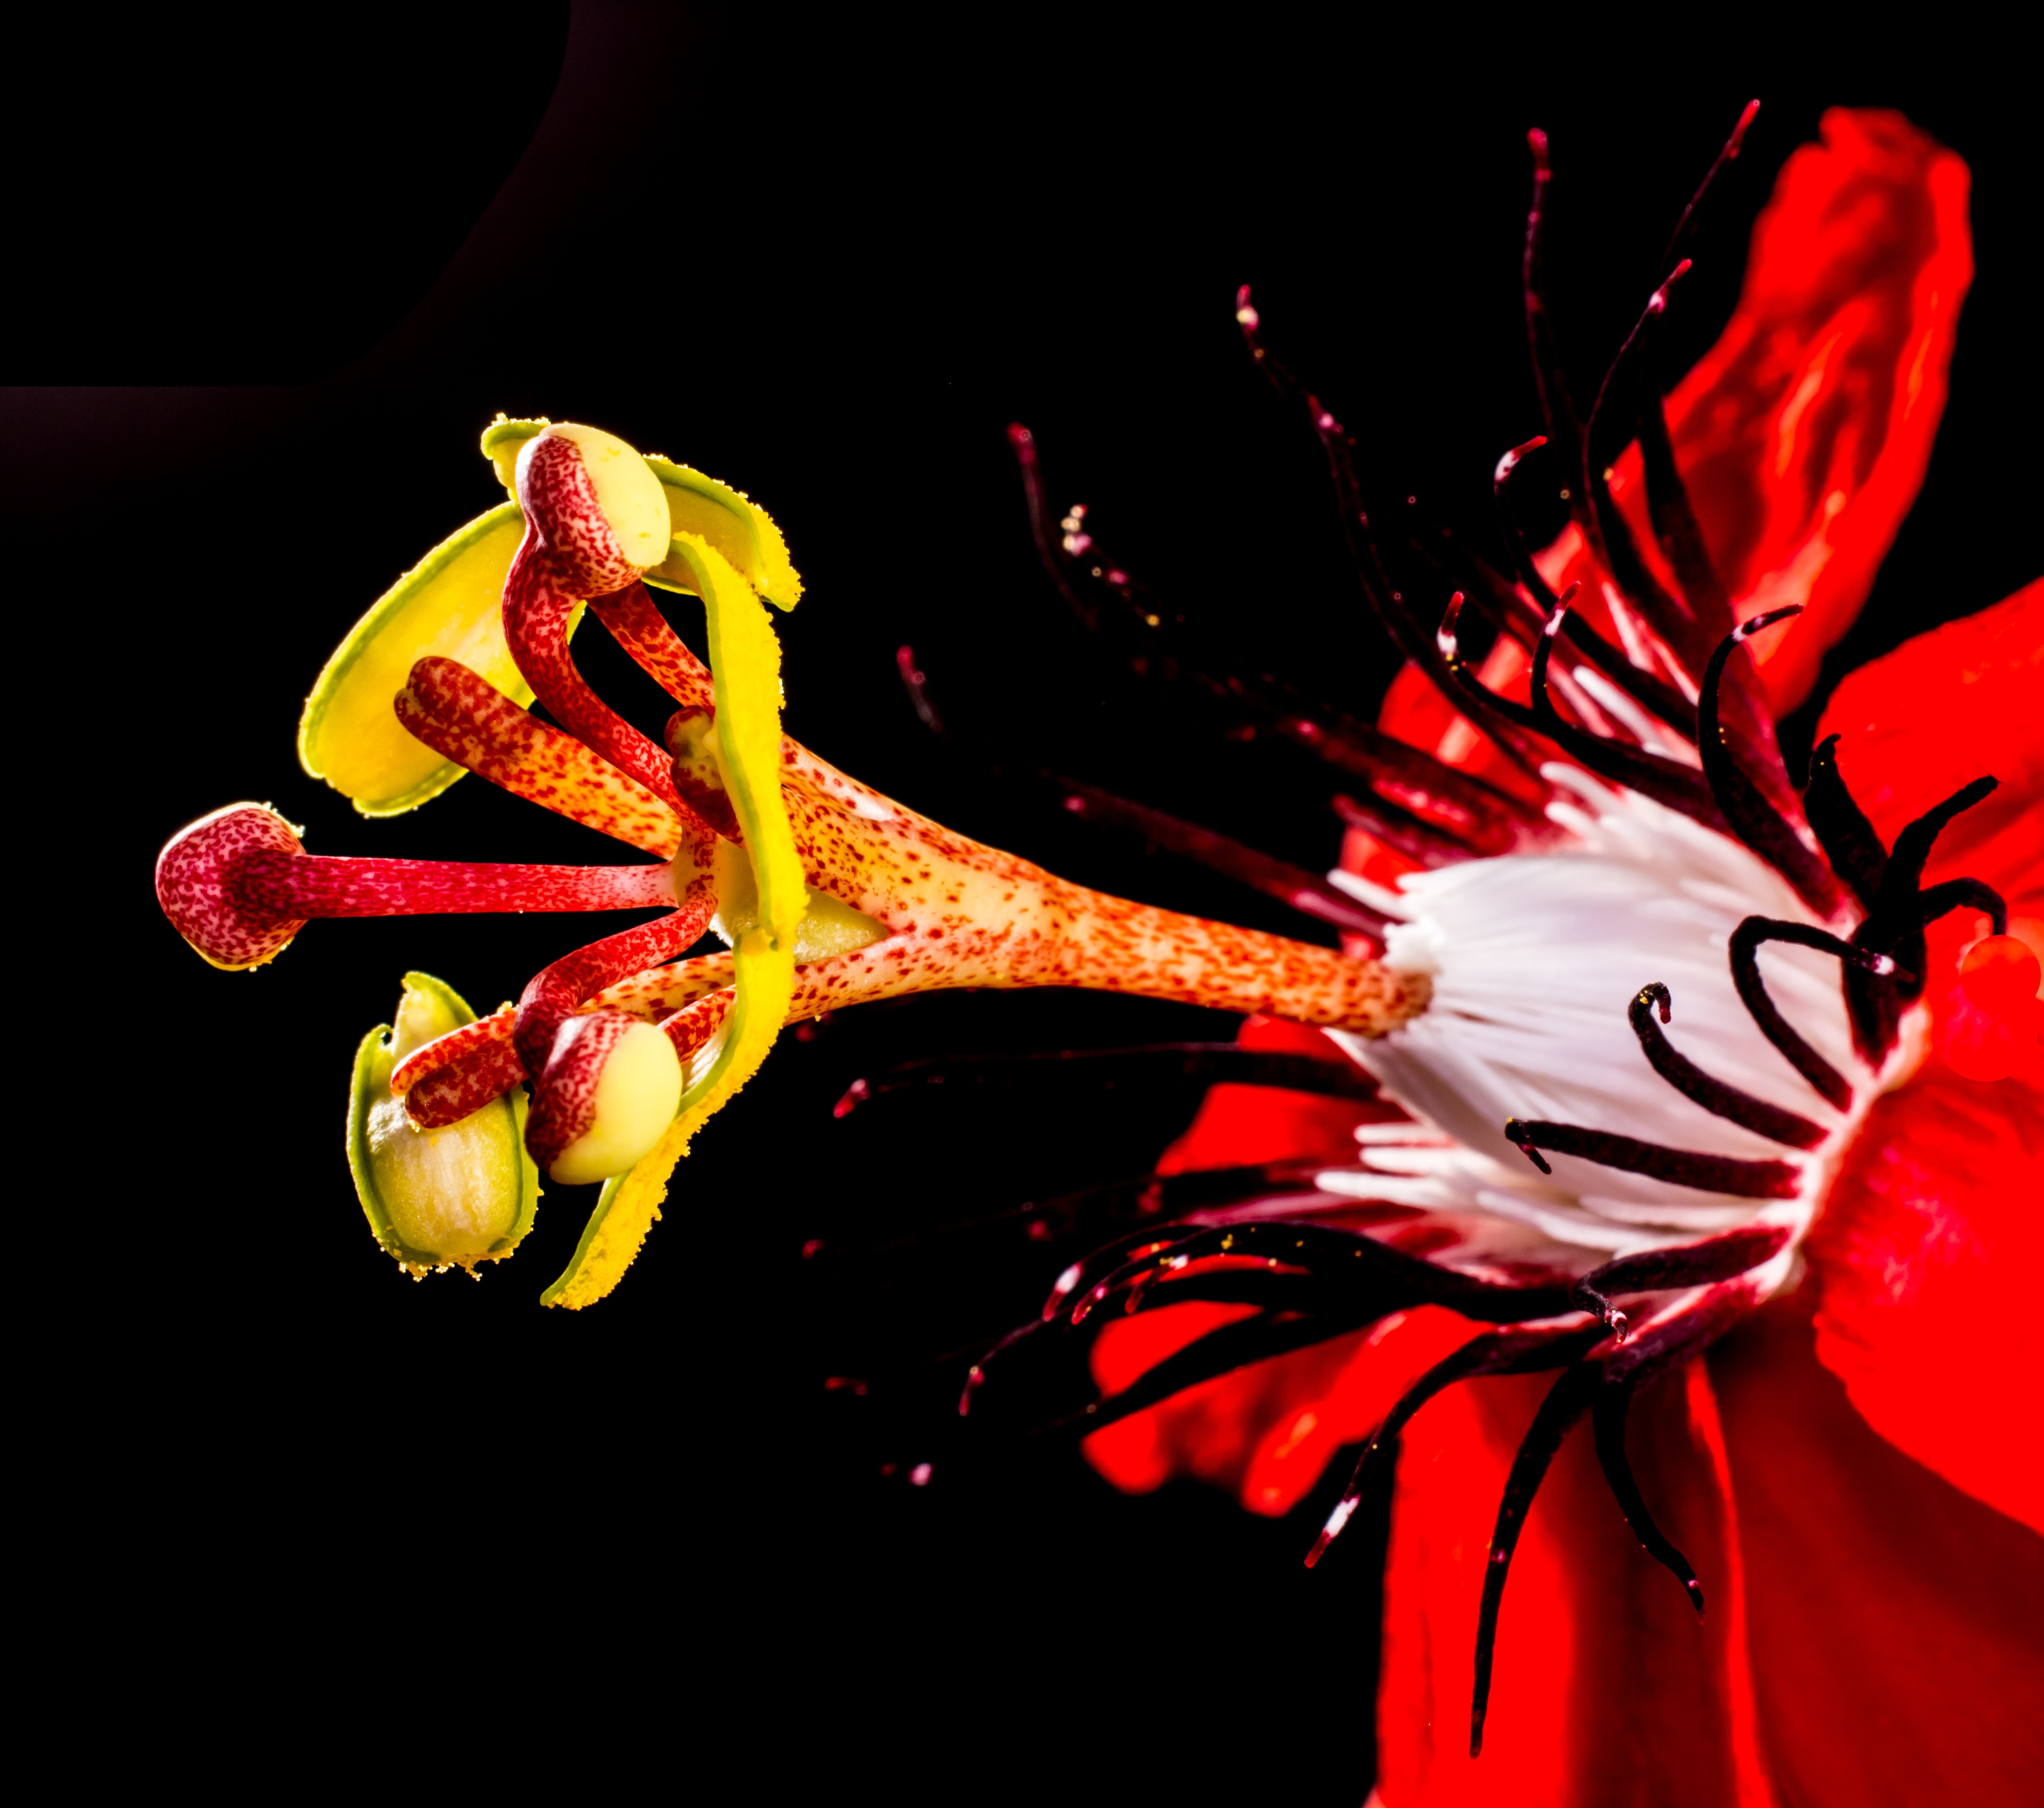
blossom, plant, flower, petal, bloom, spring, red, flora, close up, cool image, lily, i, passion flower, macro photography, flowering plant, still life photography, plant stem, computer wallpaper